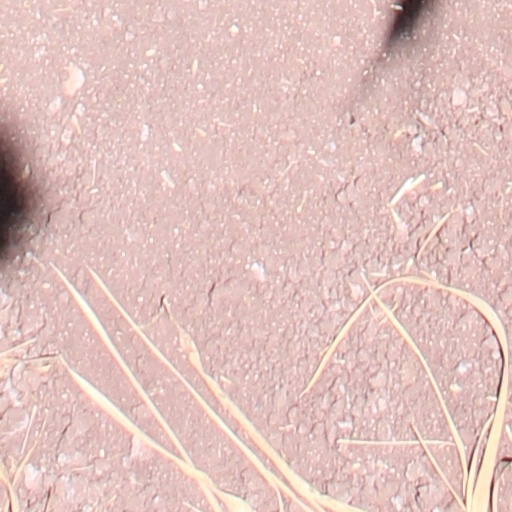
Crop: wheat